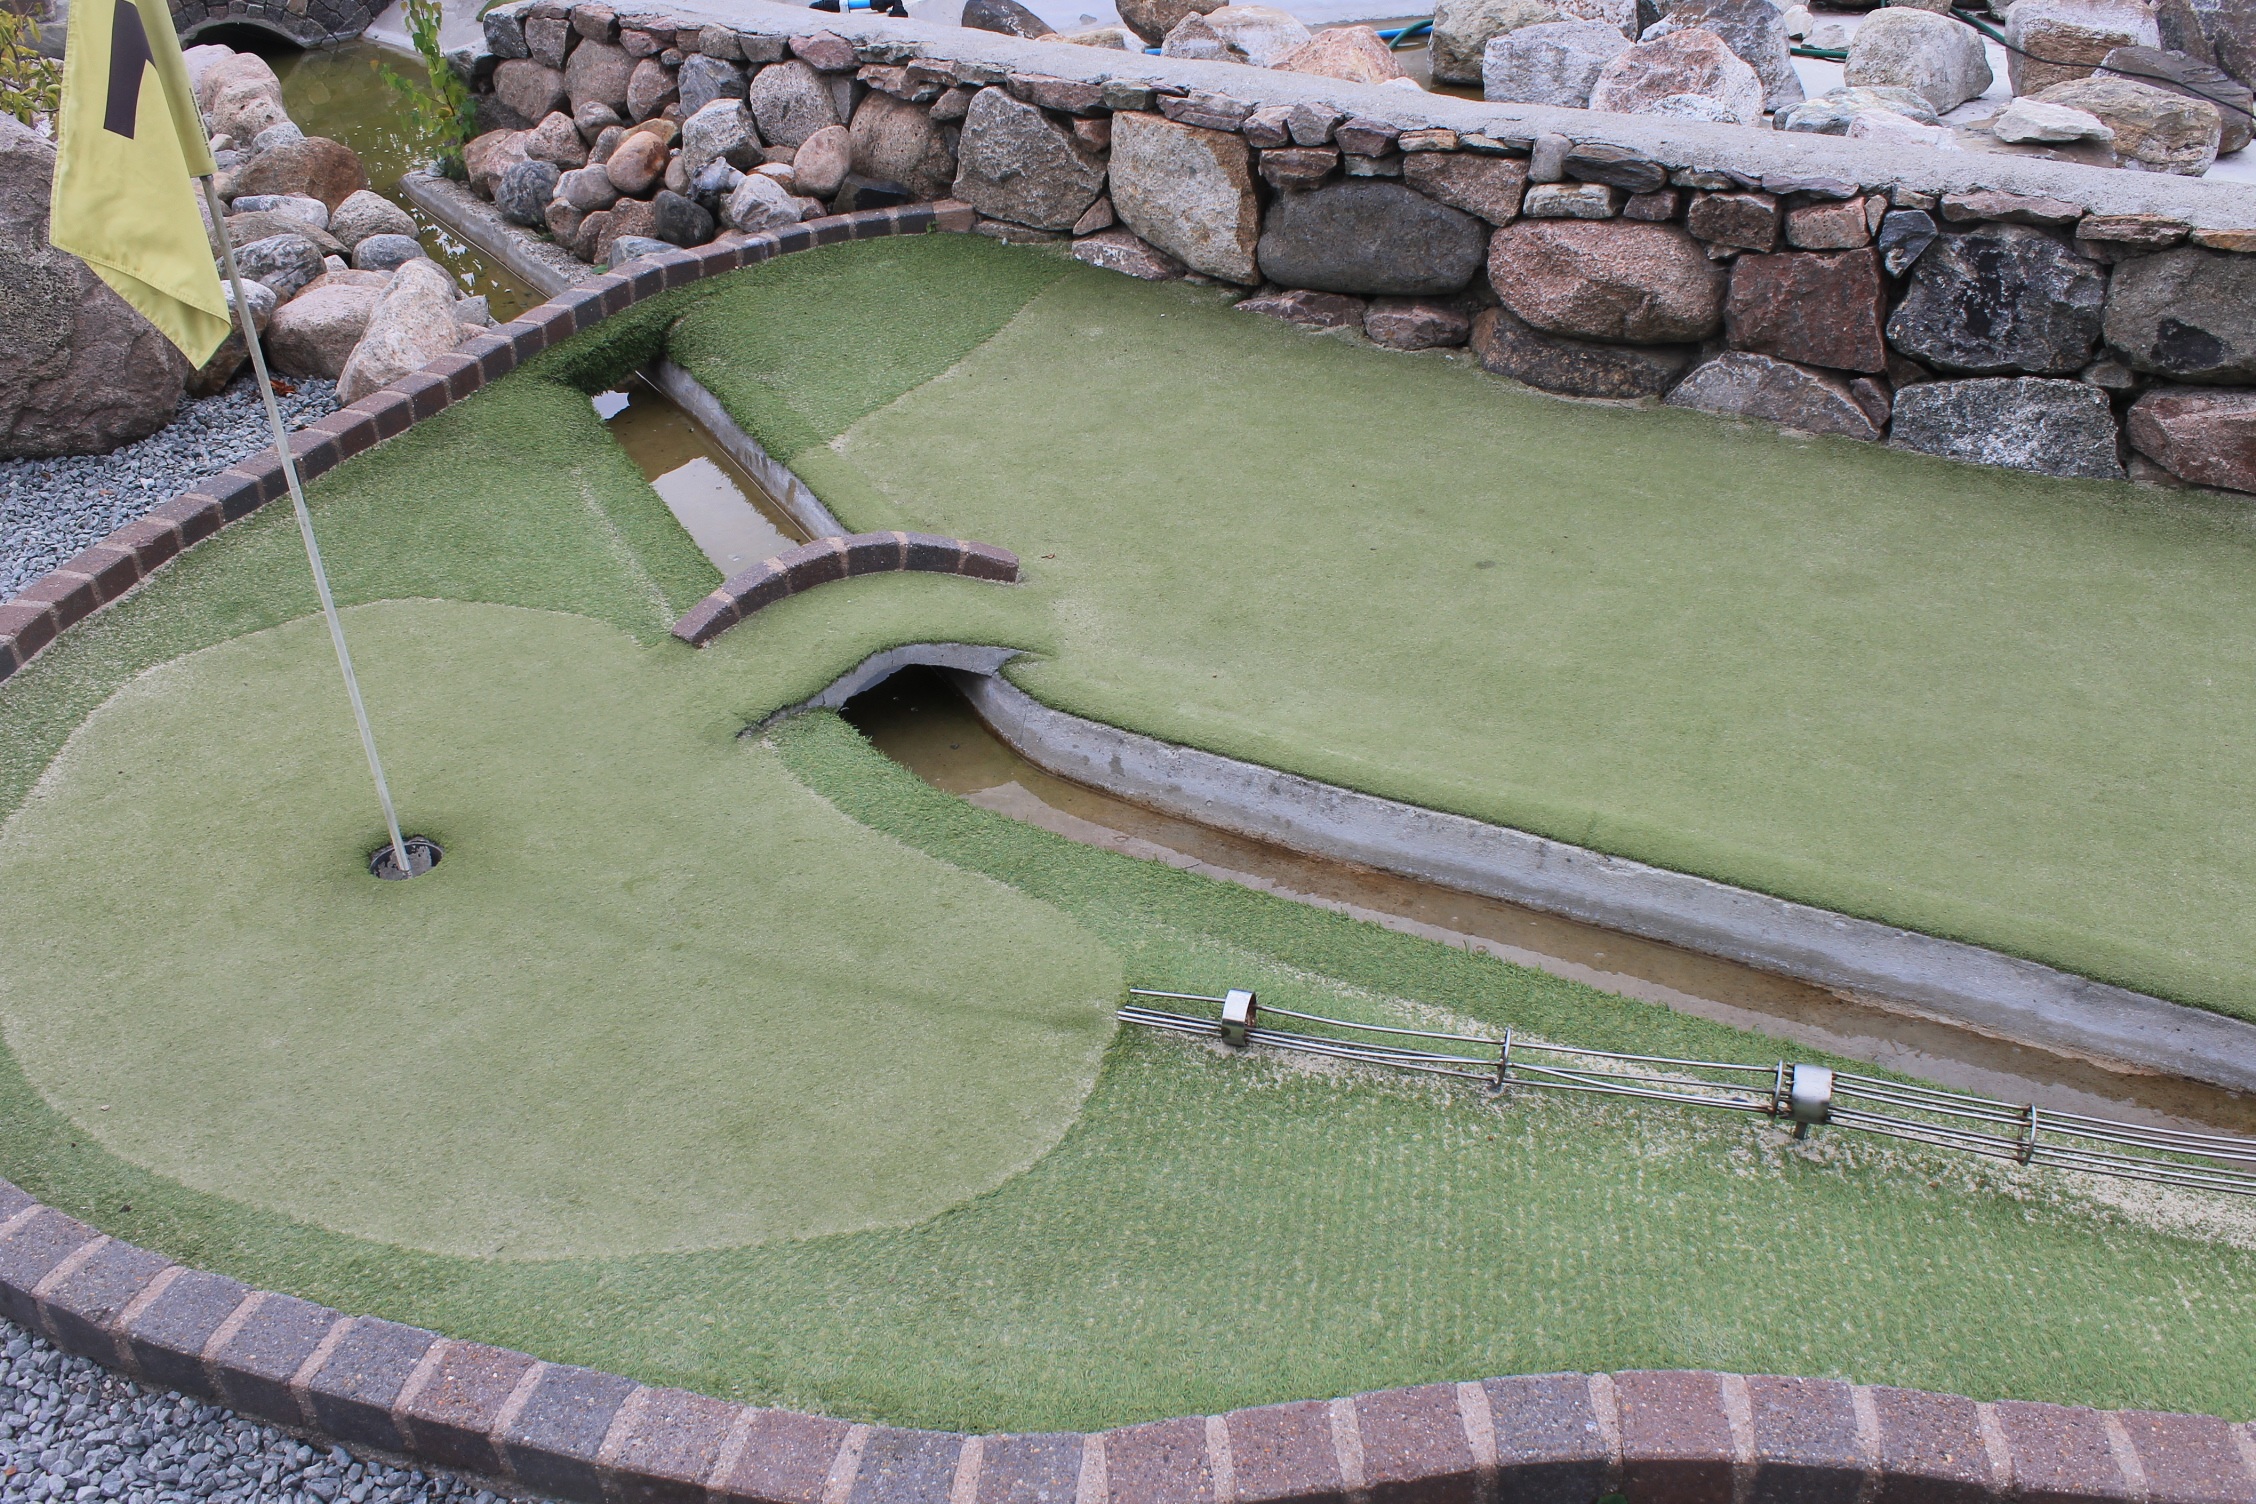
grass, outdoor, structure, sport, lawn, play, backyard, stadium, baseball field, golf, family, fun, race track, estate, balls, miniature golf, aerial photography, play outside, sport venue